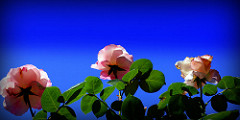
Flower: rose